Little wattlebird

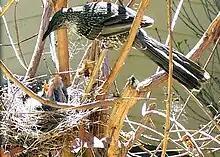

Breeding takes place from June to December. The female wattlebird generally constructs the nest, which is a loose, untidy cup of twigs, lined with shredded bark, and placed from 1 to 10 m high in the fork of a banksia, tea-tree or eucalypt sapling. 1-2 eggs are laid and may be spotted red-brown, purplish-red or salmon-pink in colour. The female incubates the eggs alone but both parents care for the young chicks.